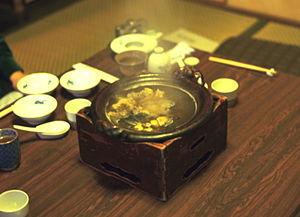
Pelodiscus sinensis, la Trionyx de Chine ou Tortue à carapace molle de Chine est une espèce de tortues de la famille des Trionychidae. C’est une tortue d’eau douce qui a une vaste répartition allant des bassins de l’Oussouri et de l’Amour en Russie, les deux Corée, la Chine, le Japon jusqu’au Vietnam. Mais c’est aussi une espèce menacée à l’état sauvage car elle a été abondement prélevée dans la nature pour être consommée par les hommes et être employée dans la pharmacopée traditionnelle chinoise. Depuis la fin du XXᵉ siècle, de gros investissements ont été faits dans de grandes stations d’élevage capables de mettre sur le marché des centaines de millions de trionyx d’élevage.
Les Trionychidae sont une famille de tortues cryptodires. Elle a été décrite par John Edward Gray en 1825.